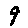
Label: 9